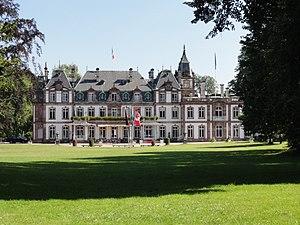
Alsace, Bas-Rhin, Strasbourg, Château de Pourtalès (XVIIIe-XIXe), rue Mélanie. This building is inscrit au titre des Monuments Historiques. It is indexed in the Base Mérimée, a database of architectural heritage maintained by the French Ministry of Culture,